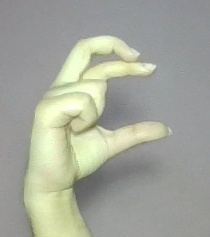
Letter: thal